Tony Revolori

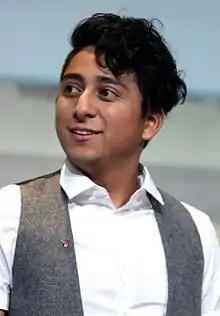
Revolori in 2016

Anthony Revolori ( Quiñonez; born April 28, 1996) is an American actor and comedian. He is best known for his collaborations with Wes Anderson starring in "The Grand Budapest Hotel" (2014), "The French Dispatch" (2021), and "Asteroid City" (2023) and for portraying Flash Thompson in the Marvel Cinematic Universe films "" (2017), "" (2019), and "" (2021).